Dave Rozema

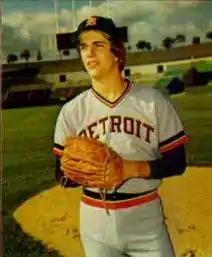

David Scott Rozema (born August 5, 1956) is an American former professional baseball pitcher who played ten seasons in Major League Baseball (MLB), for the Detroit Tigers and Texas Rangers. Listed at 6' 4", 185 lb., Rozema batted and threw right-handed.